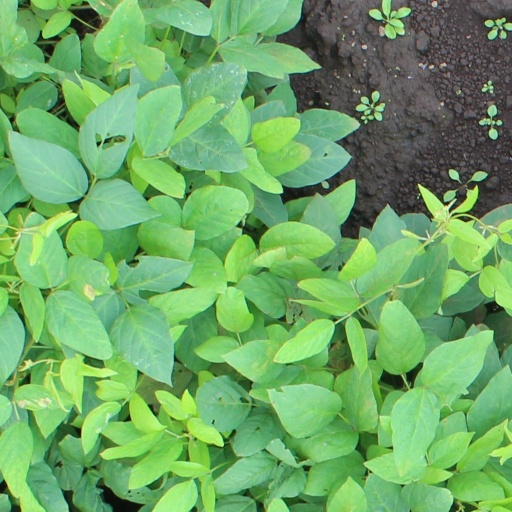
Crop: soybean